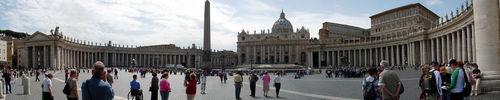
Weather: cloudy or overcast